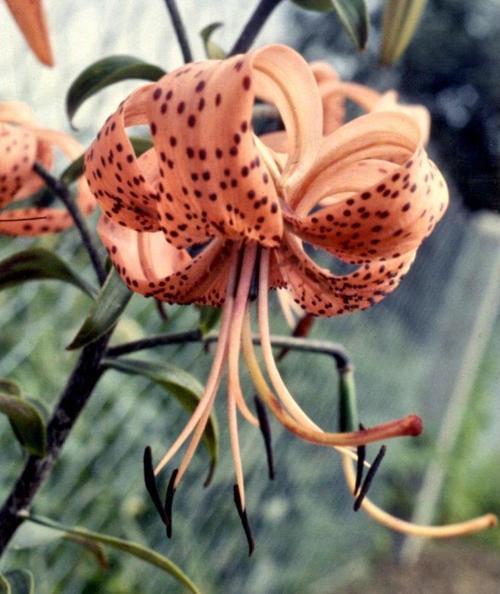
Label: tiger lily